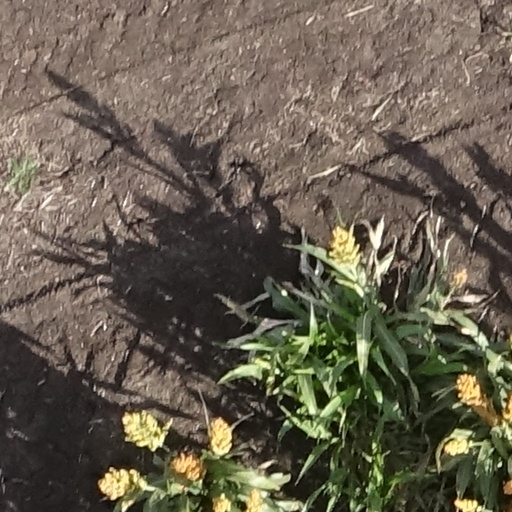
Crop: sorghum